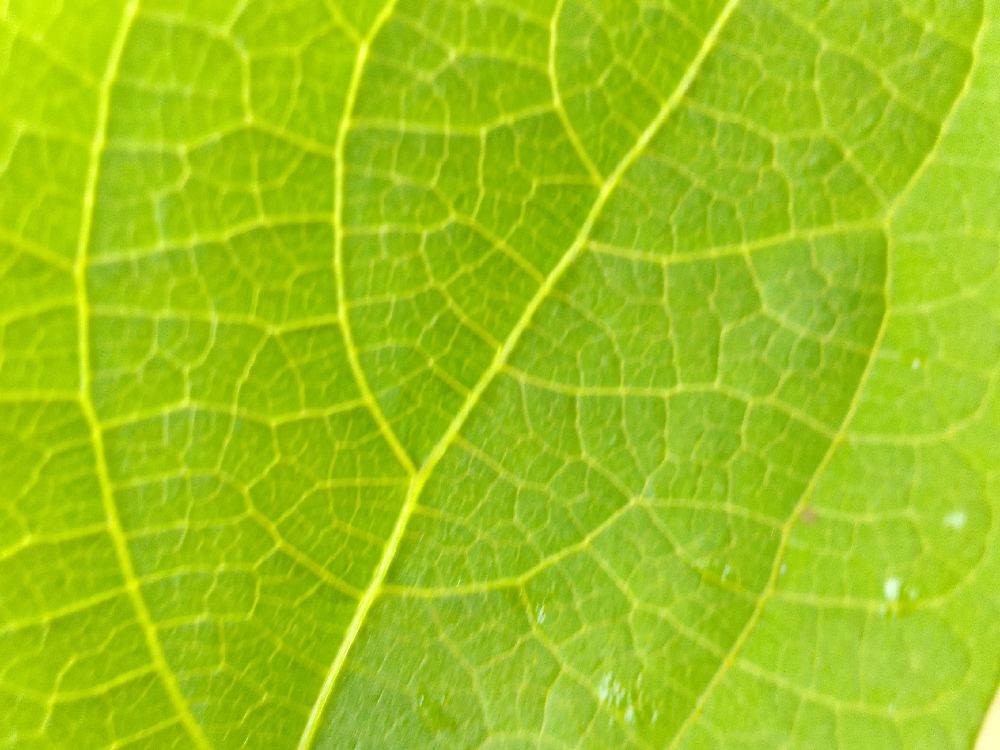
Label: healthy